Laconicum

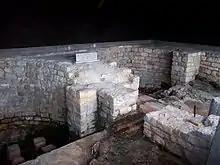
"Laconicum" at Chedworth Roman Villa, England

The laconicum (i.e. Spartan, "sc." "balneum", "bath") was the dry sweating room of the Roman "thermae", sometimes contiguous to the "caldarium" or hot room. The name was given to it (Laconia: Sparta) since it was the only form of warm bath that the Spartans admitted. The "laconicum" was usually a circular room with niches in the axes of the diagonals and was covered by a conical roof with a circular opening at the top, according to Vitruvius (v. 10), from which a brazen shield is suspended by chains, capable of being so lowered and raised as to regulate the temperature.